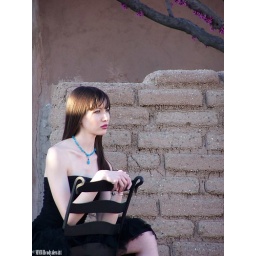
Model, Rachel Lime, straddles chair wearing turquoise necklace and black dress, in front of adobe wall and tree in full bloom